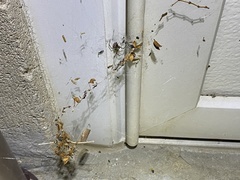
Species: Lactrodectus_hesperus